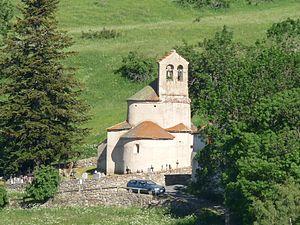
Eglise de Planès, Pyrénées-Orientales, France
Planès est une commune française, située dans le département des Pyrénées-Orientales en région Occitanie. Ses habitants sont appelés les Planésans.
L’église Notre-Dame de la Merci de Planès, village situé près de Mont-Louis dans le département des Pyrénées-Orientales est un édifice religieux remarquable par son plan triangulaire.